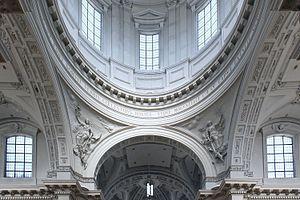
Cathédrale de St-Aubain (Namur) - Tambour de la coupole soutenue par des piliers et des colonnes